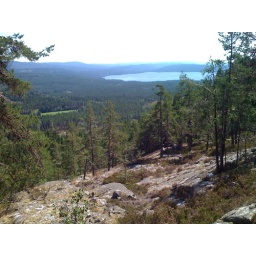
View from the hill above the house up a gnarly moose trail.